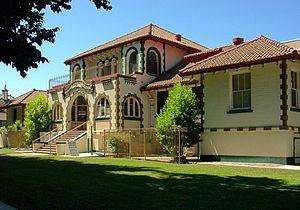
Hollister est le siège du comté de San Benito, situé dans l’État de Californie, aux États-Unis. Sa population s’élevait à 34 928 habitants lors du recensement de 2010, estimée à 39 749 habitants en 2018.